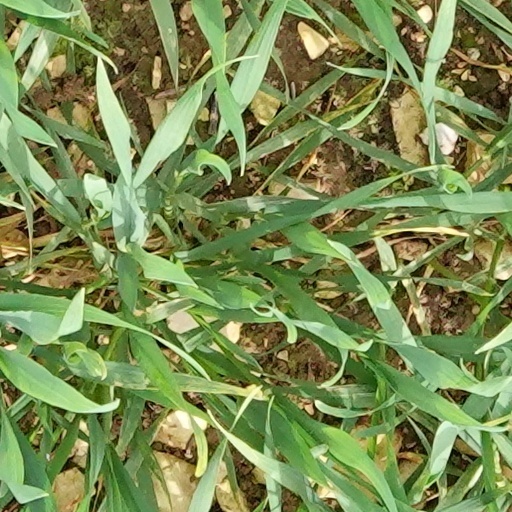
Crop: wheat